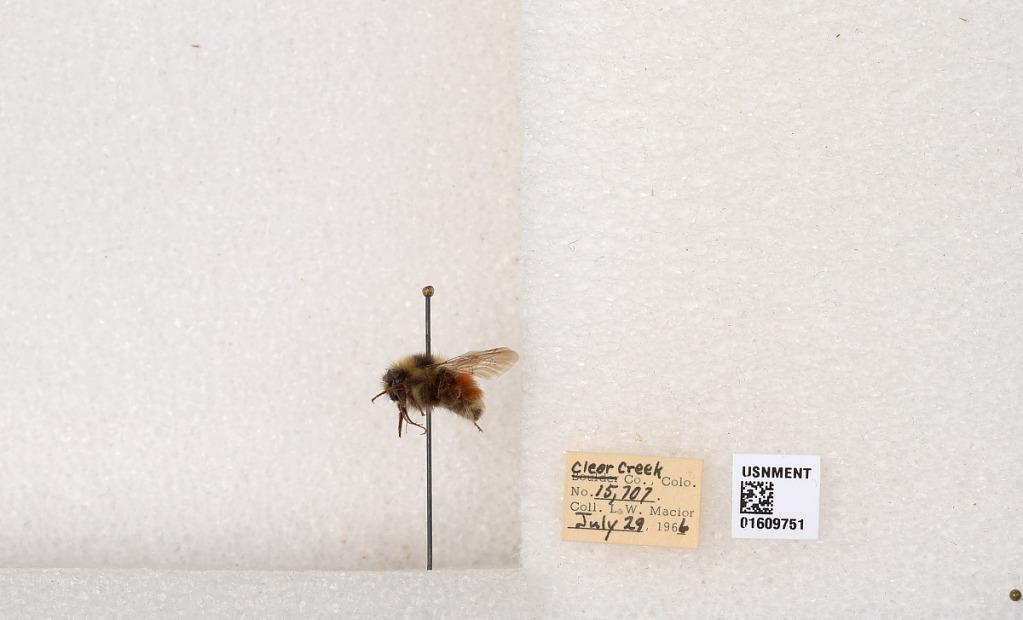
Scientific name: Bombus (Pyrobombus) sylvicola Kirby
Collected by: L. Macior
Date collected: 1966-7-29
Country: United States
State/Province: Colorado
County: Clear Creek
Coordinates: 39.6856, -105.645